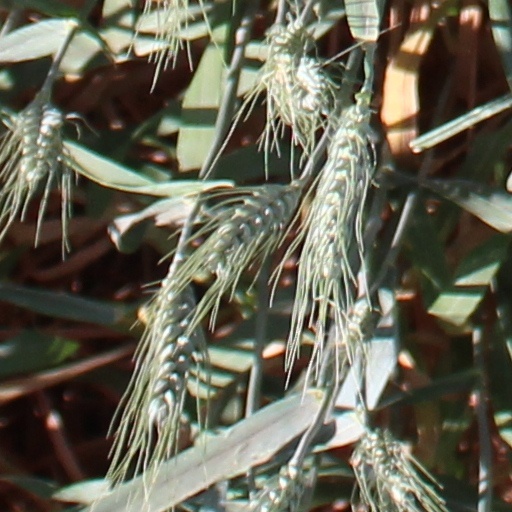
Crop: wheat